Martha Argerich

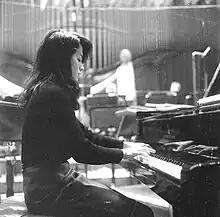

Argerich is the president of the International Piano Academy Lake Como and performs annually at the Lugano Festival. She has also created and been a General Director of the Argerich Music Festival and Encounter in Beppu, Japan, since 1996.